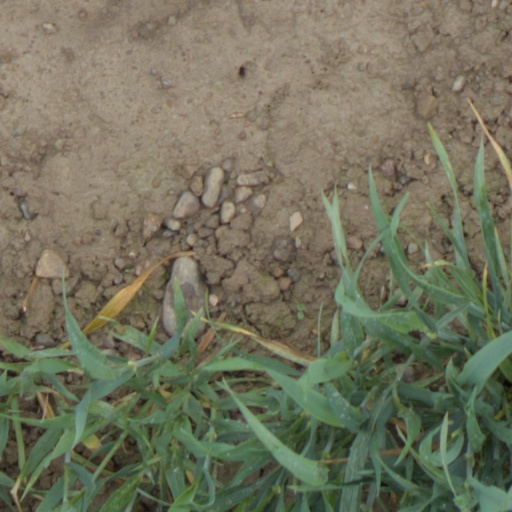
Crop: wheat